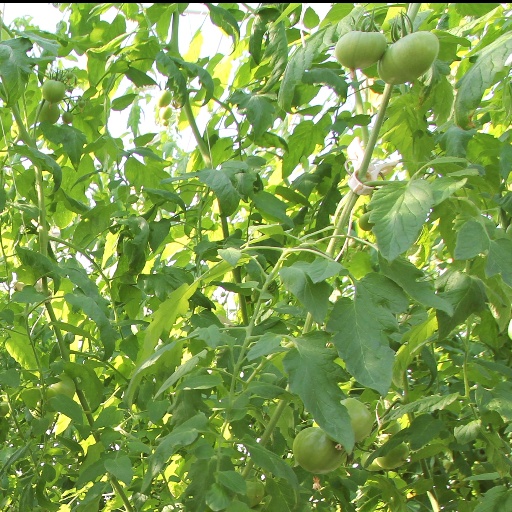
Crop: tomato